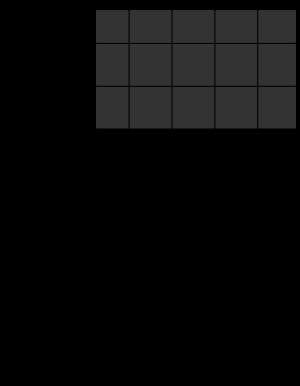
Le cade ou genévrier cade, est un petit arbre ou un arbrisseau fréquent en région côtière méditerranéenne, où il est l'une des plantes caractéristiques des garrigues et des maquis. Les cônes, comestibles frais, sont bruns à orange. L'arbre est appelé parfois cèdre piquant, oxycèdre ou petit cèdre et plus rarement genévrier oxycèdre.